Cat Palmer

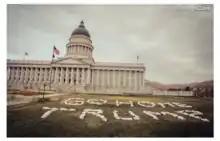

In 2017, her image of "Go Home Trump" went viral. She organized over 100 people dressed in white on the lawn of the Utah State Capitol and released it when Trump was landing in Utah. The AP picked it up and it went internationally viral by the time Trump's pane was landing in Utah.